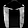
Label: Bag